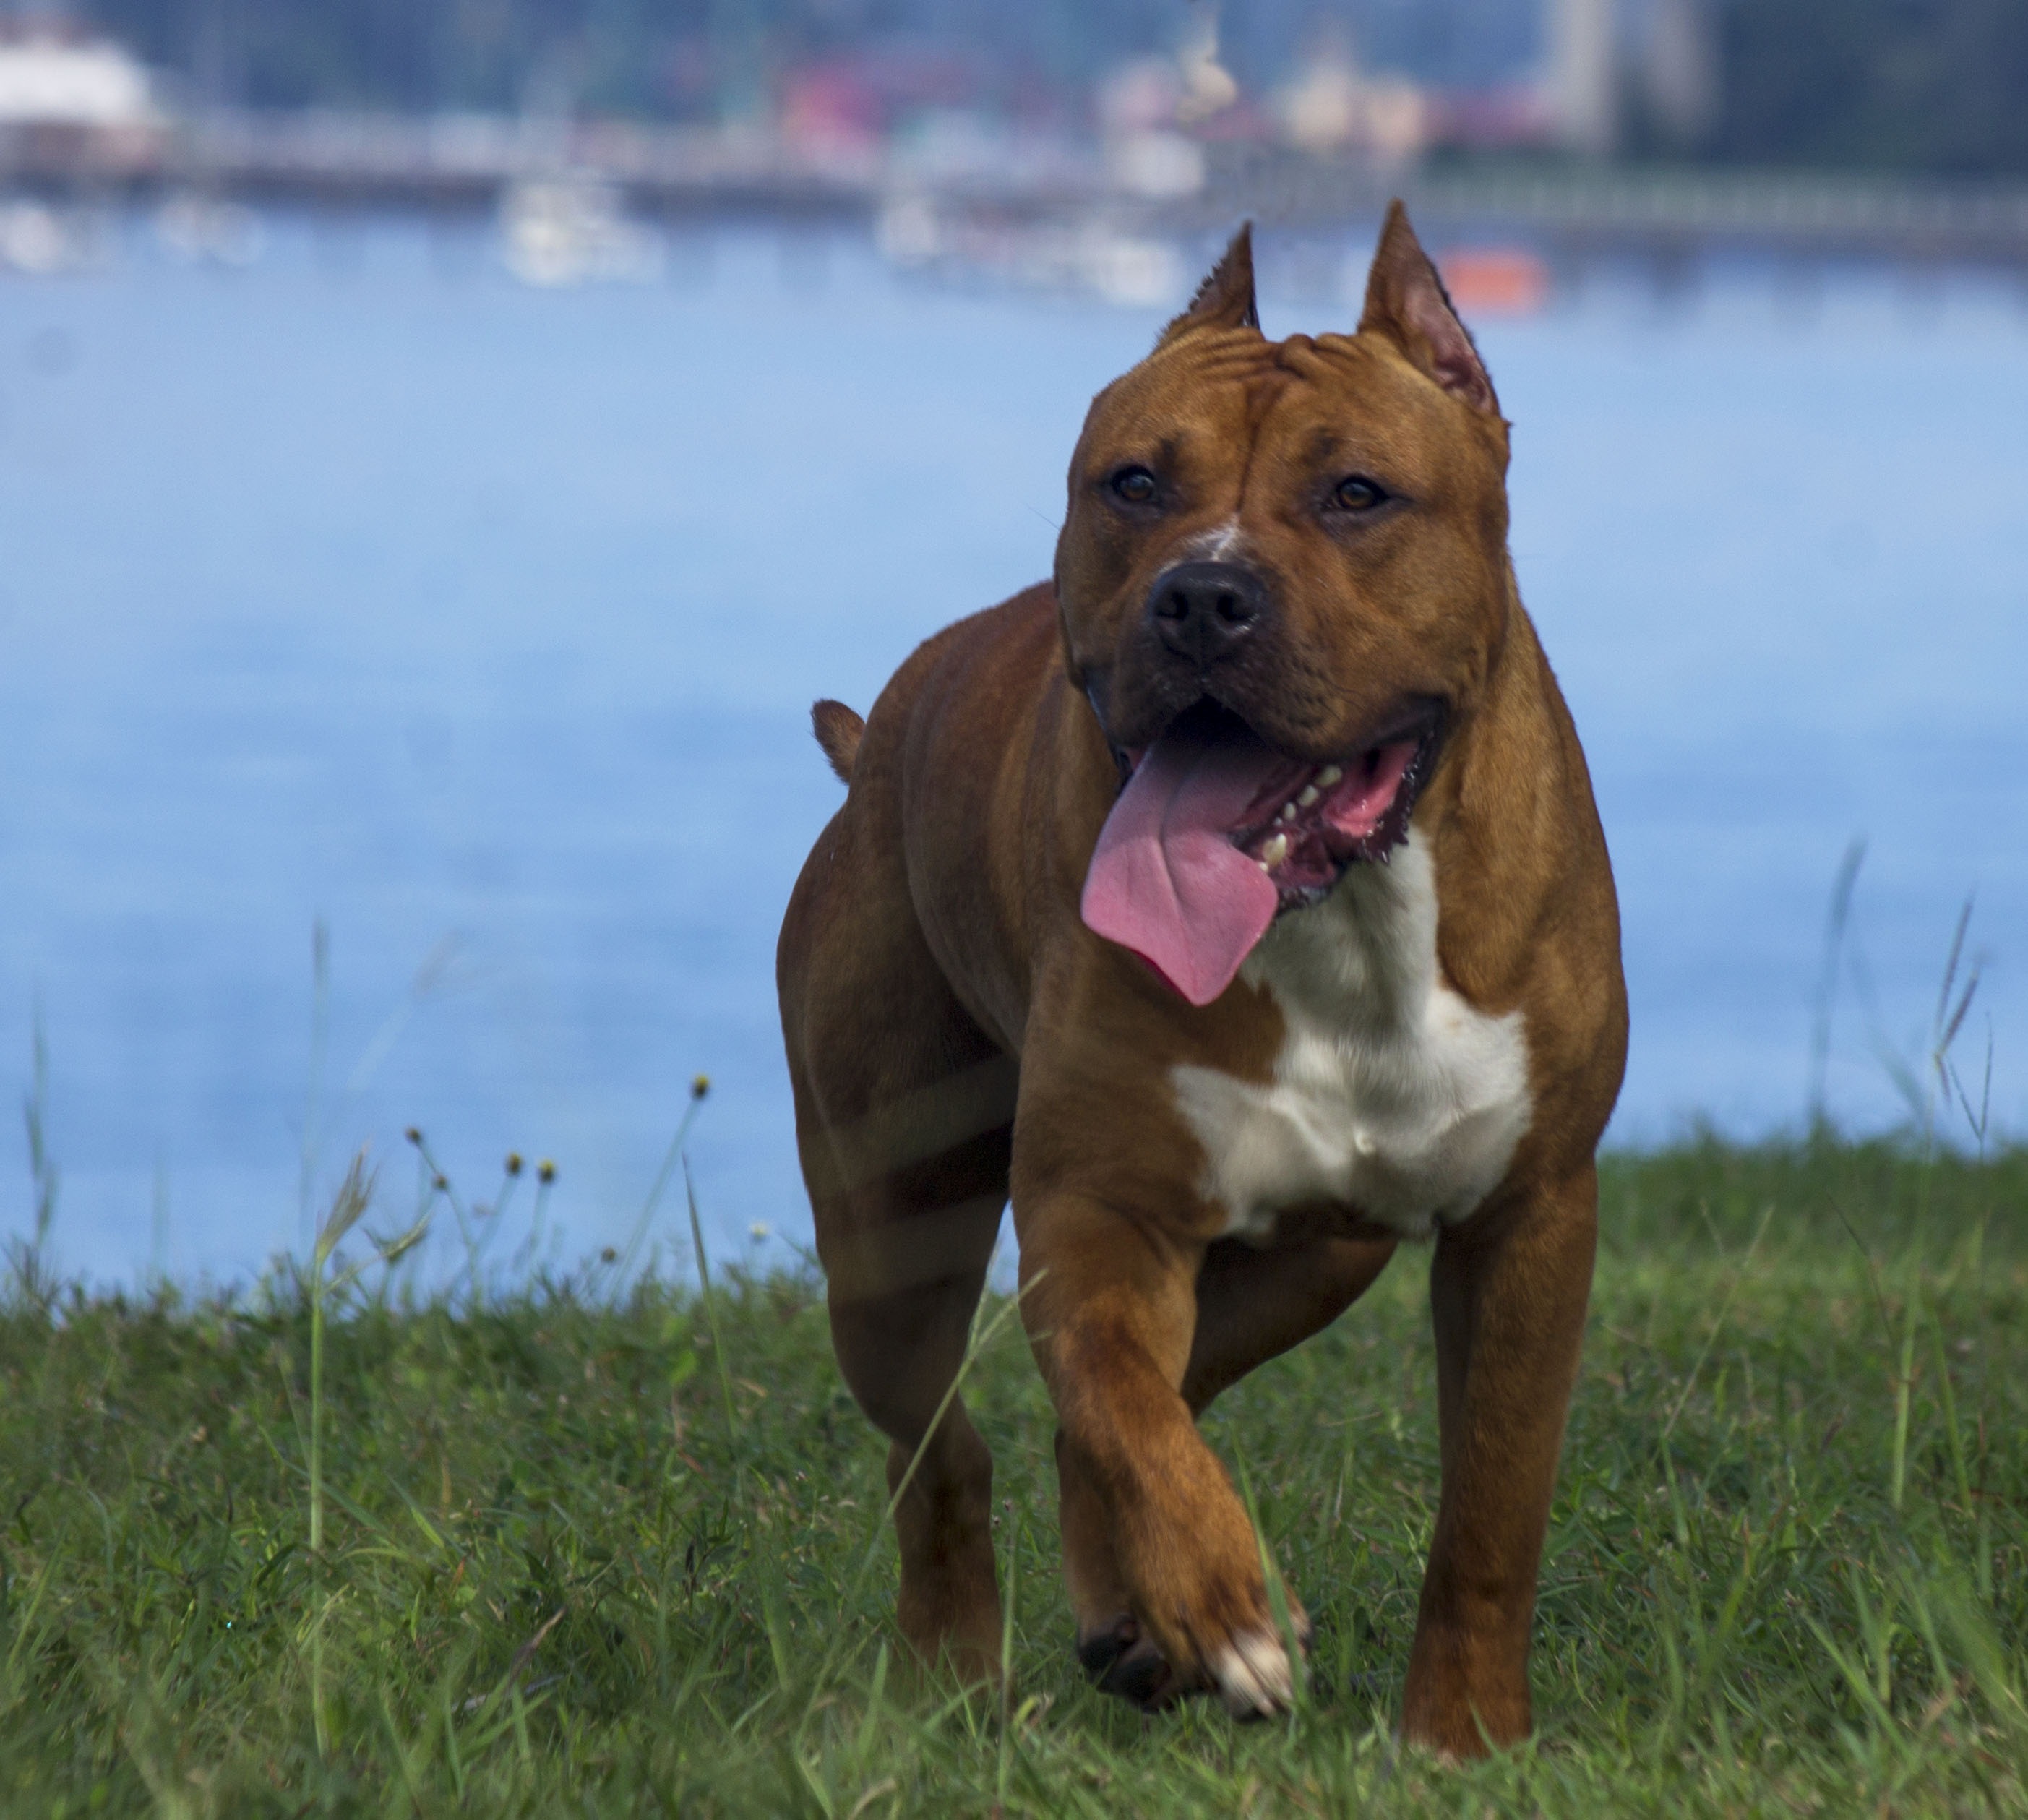
dog, animal, male, pet, mammal, bulldog, can, vertebrate, strong, sweetness, dog breed, terrier, staffordshire bull terrier, american staffordshire terrier, old english bulldog, dog like mammal, carnivoran, dog breed group, olde english bulldogge, american pit bull terrier